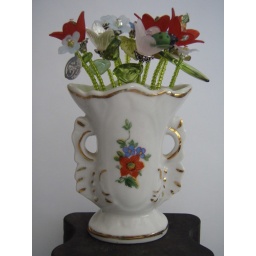
bouquet in white vase